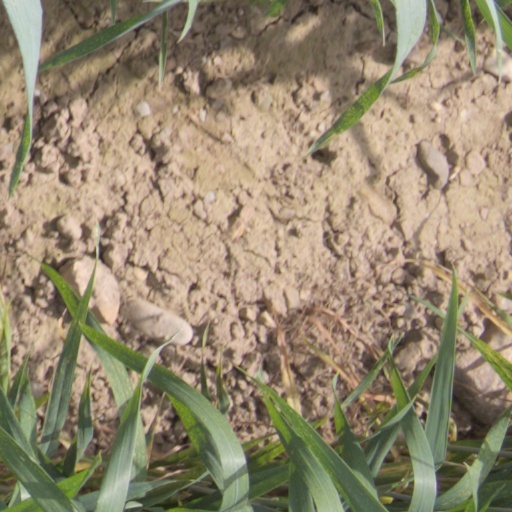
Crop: wheat